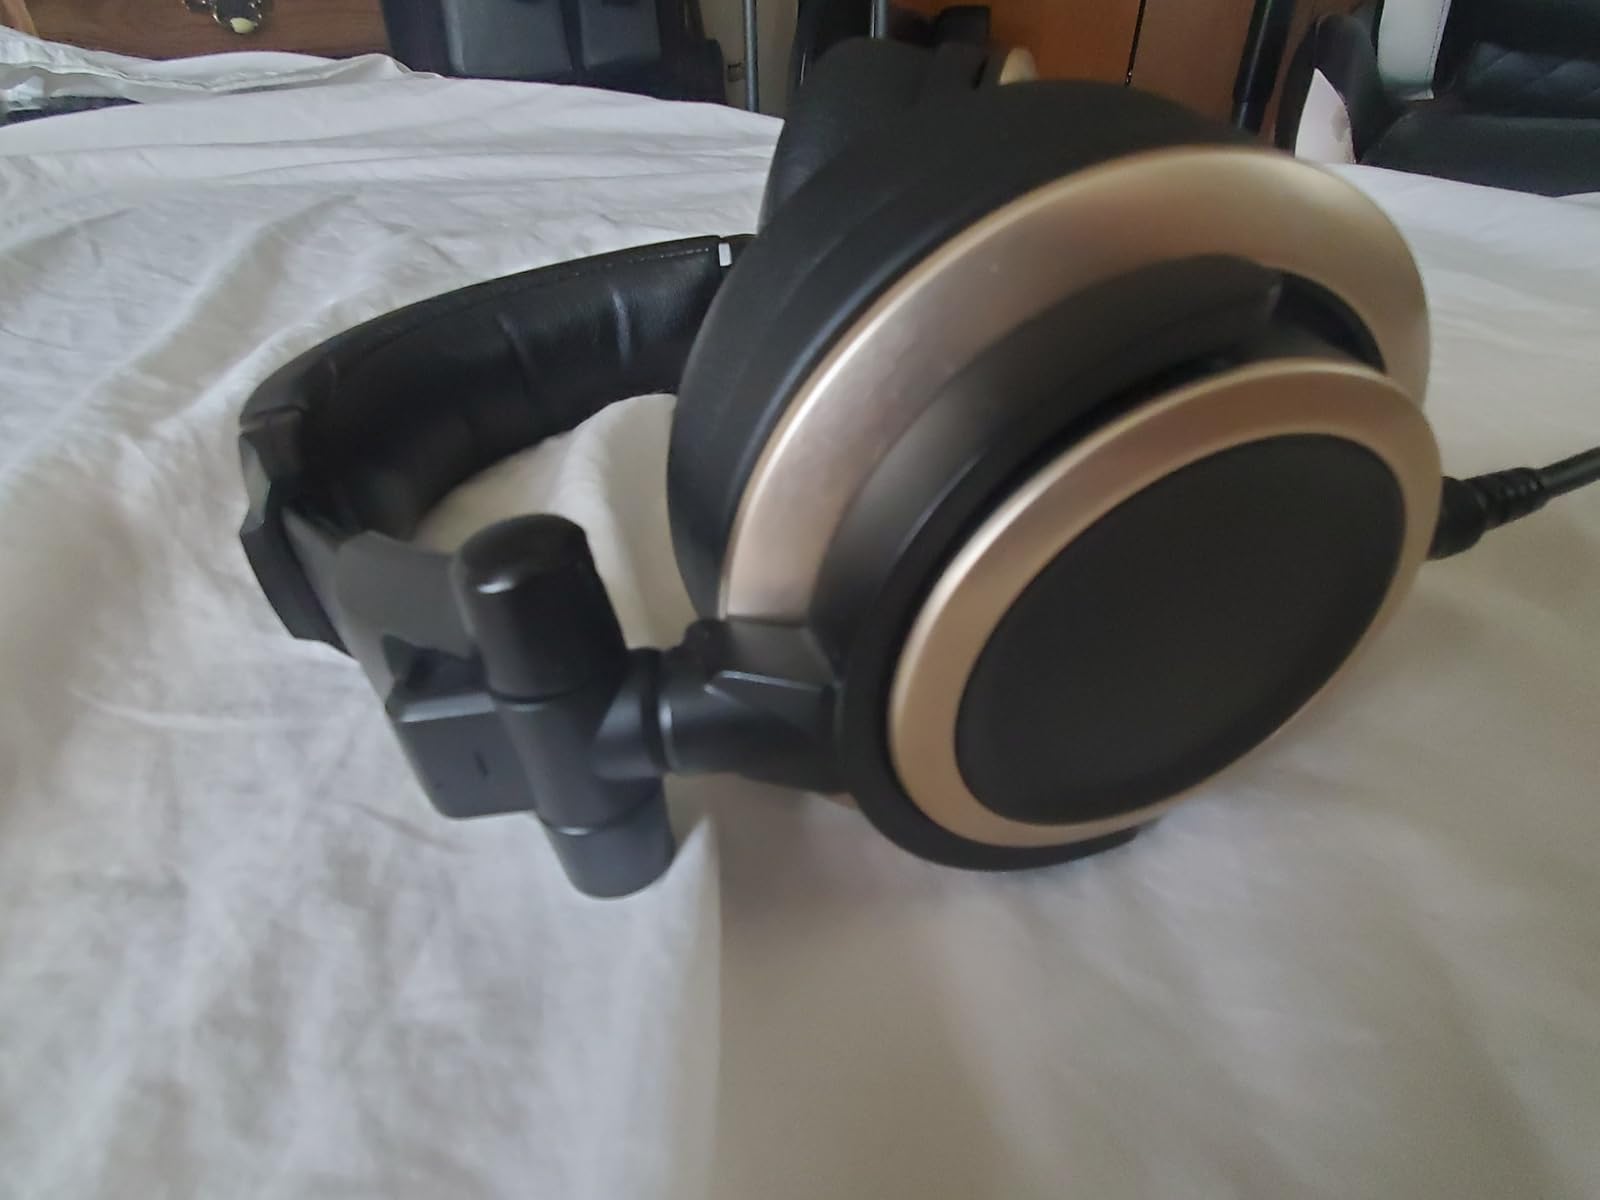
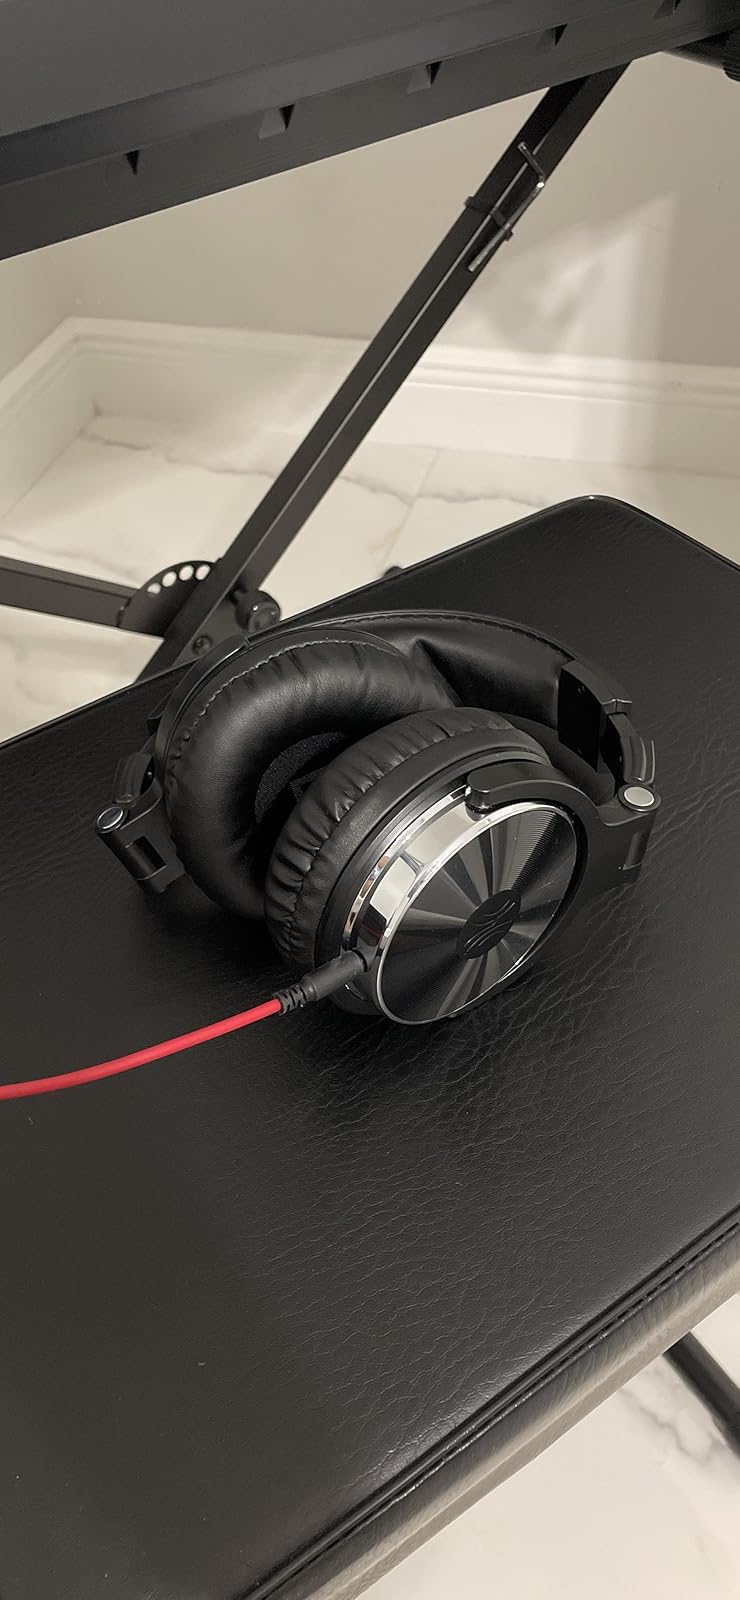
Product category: headphones
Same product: no